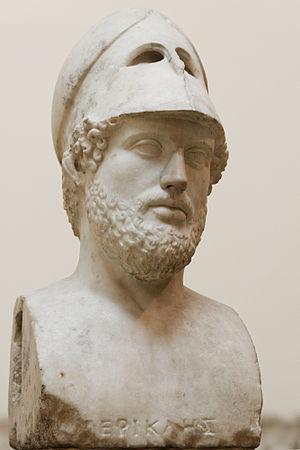
Buste idéalisé de Périclès. Copie romaine du IIe siècle apr. J.-C. d'après un original grec du second classicisme.